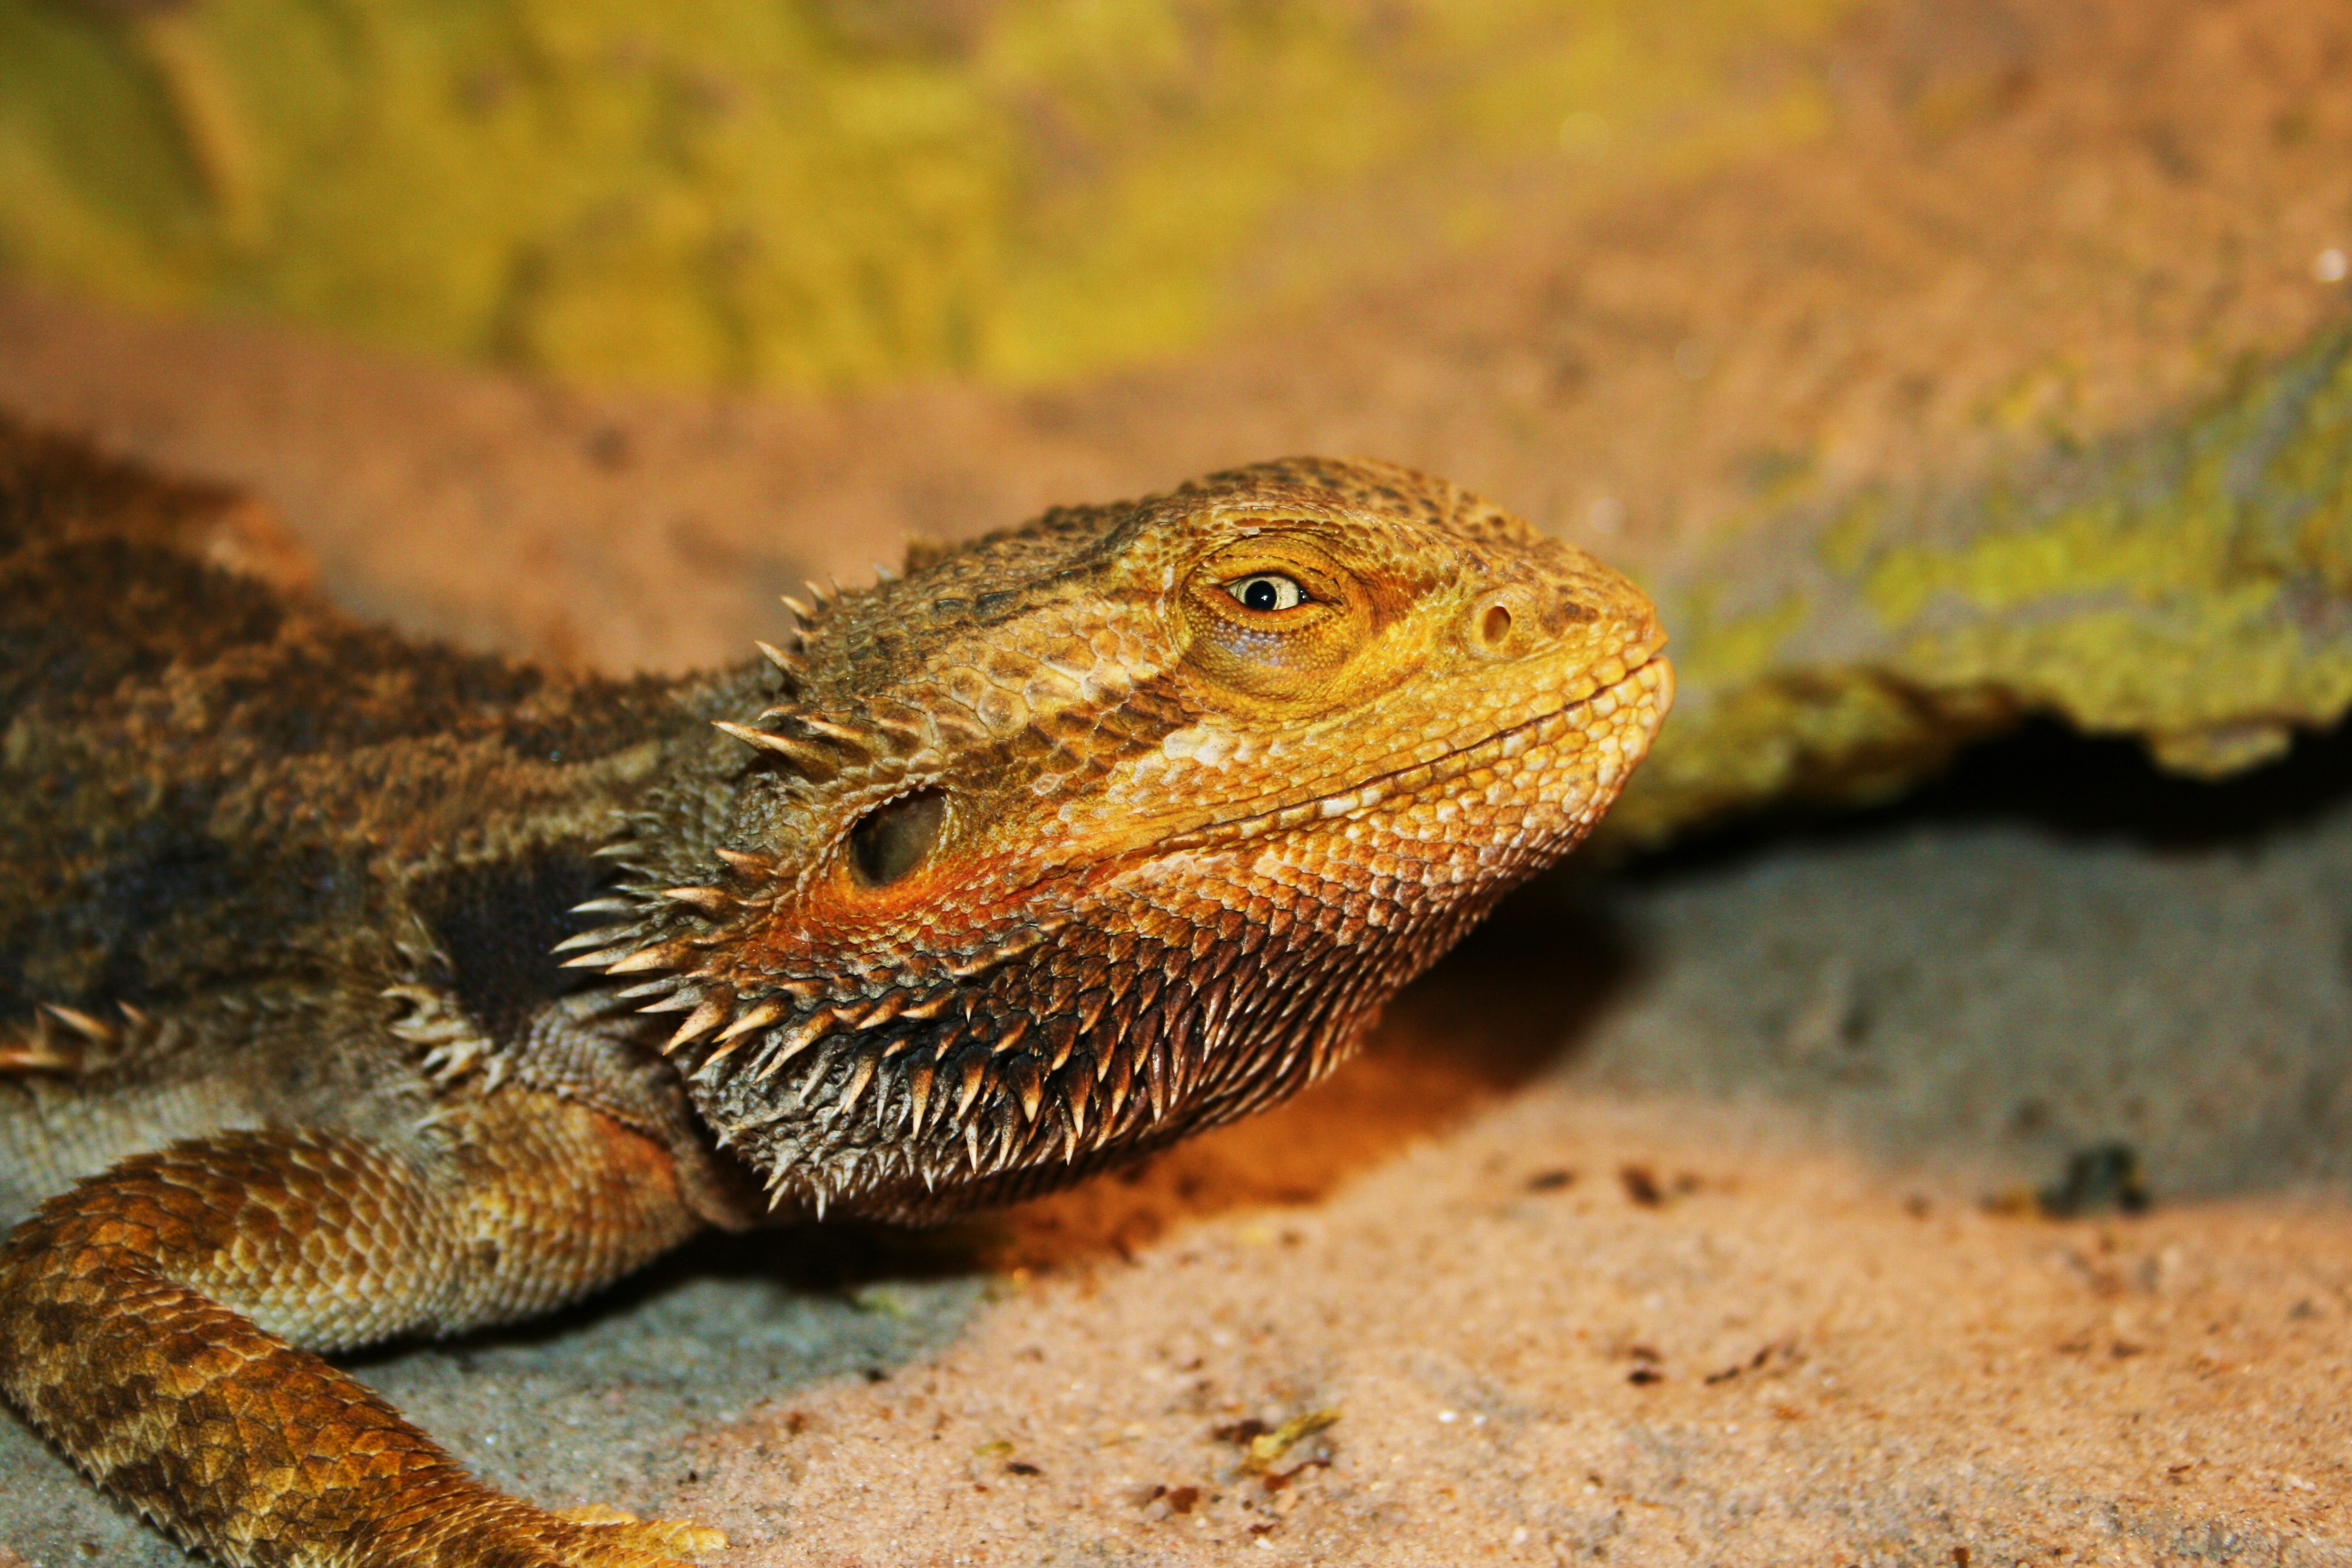
animal, wildlife, macro, reptile, fauna, lizard, green lizard, close up, vertebrate, macro photography, lacerta, agamidae, agama, scaled reptile, lacertidae